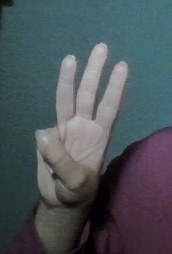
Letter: thaa